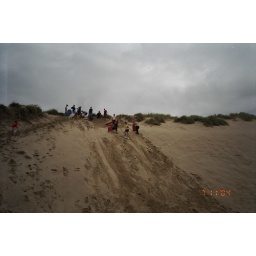
sand surfing, me in the yellow shirt in the middlle so fun !!!